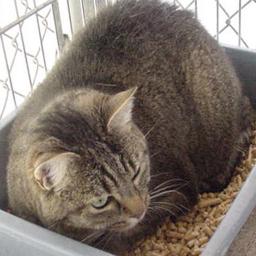
Animal: cats